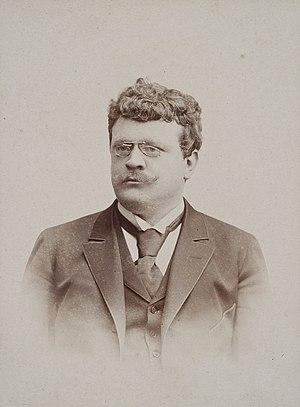
Stanisław Barcewicz, né à Varsovie le 16 avril 1858 et mort dans cette ville le 2 novembre 1929, est un violoniste polonais, également chambriste, chef d'orchestre et professeur de musique.